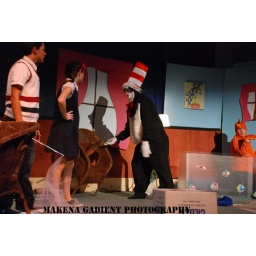
cat in the hat 31